The Land That Time Forgot (novel)

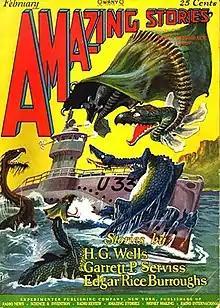
"The Land That Time Forgot" was serialized in "Amazing Stories" several years after its book publication

"Galaxy" reviewer Floyd C. Gale, discussing a 1963 reprint, described the novel as "sheer, headlong adventure that is unusual even for an ERB thriller."